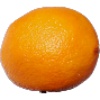
Label: Lemon Meyer 1